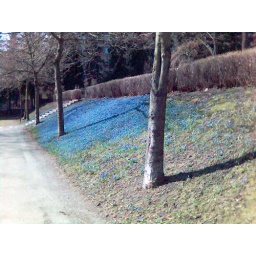
Blue flowers covering the ground in spring